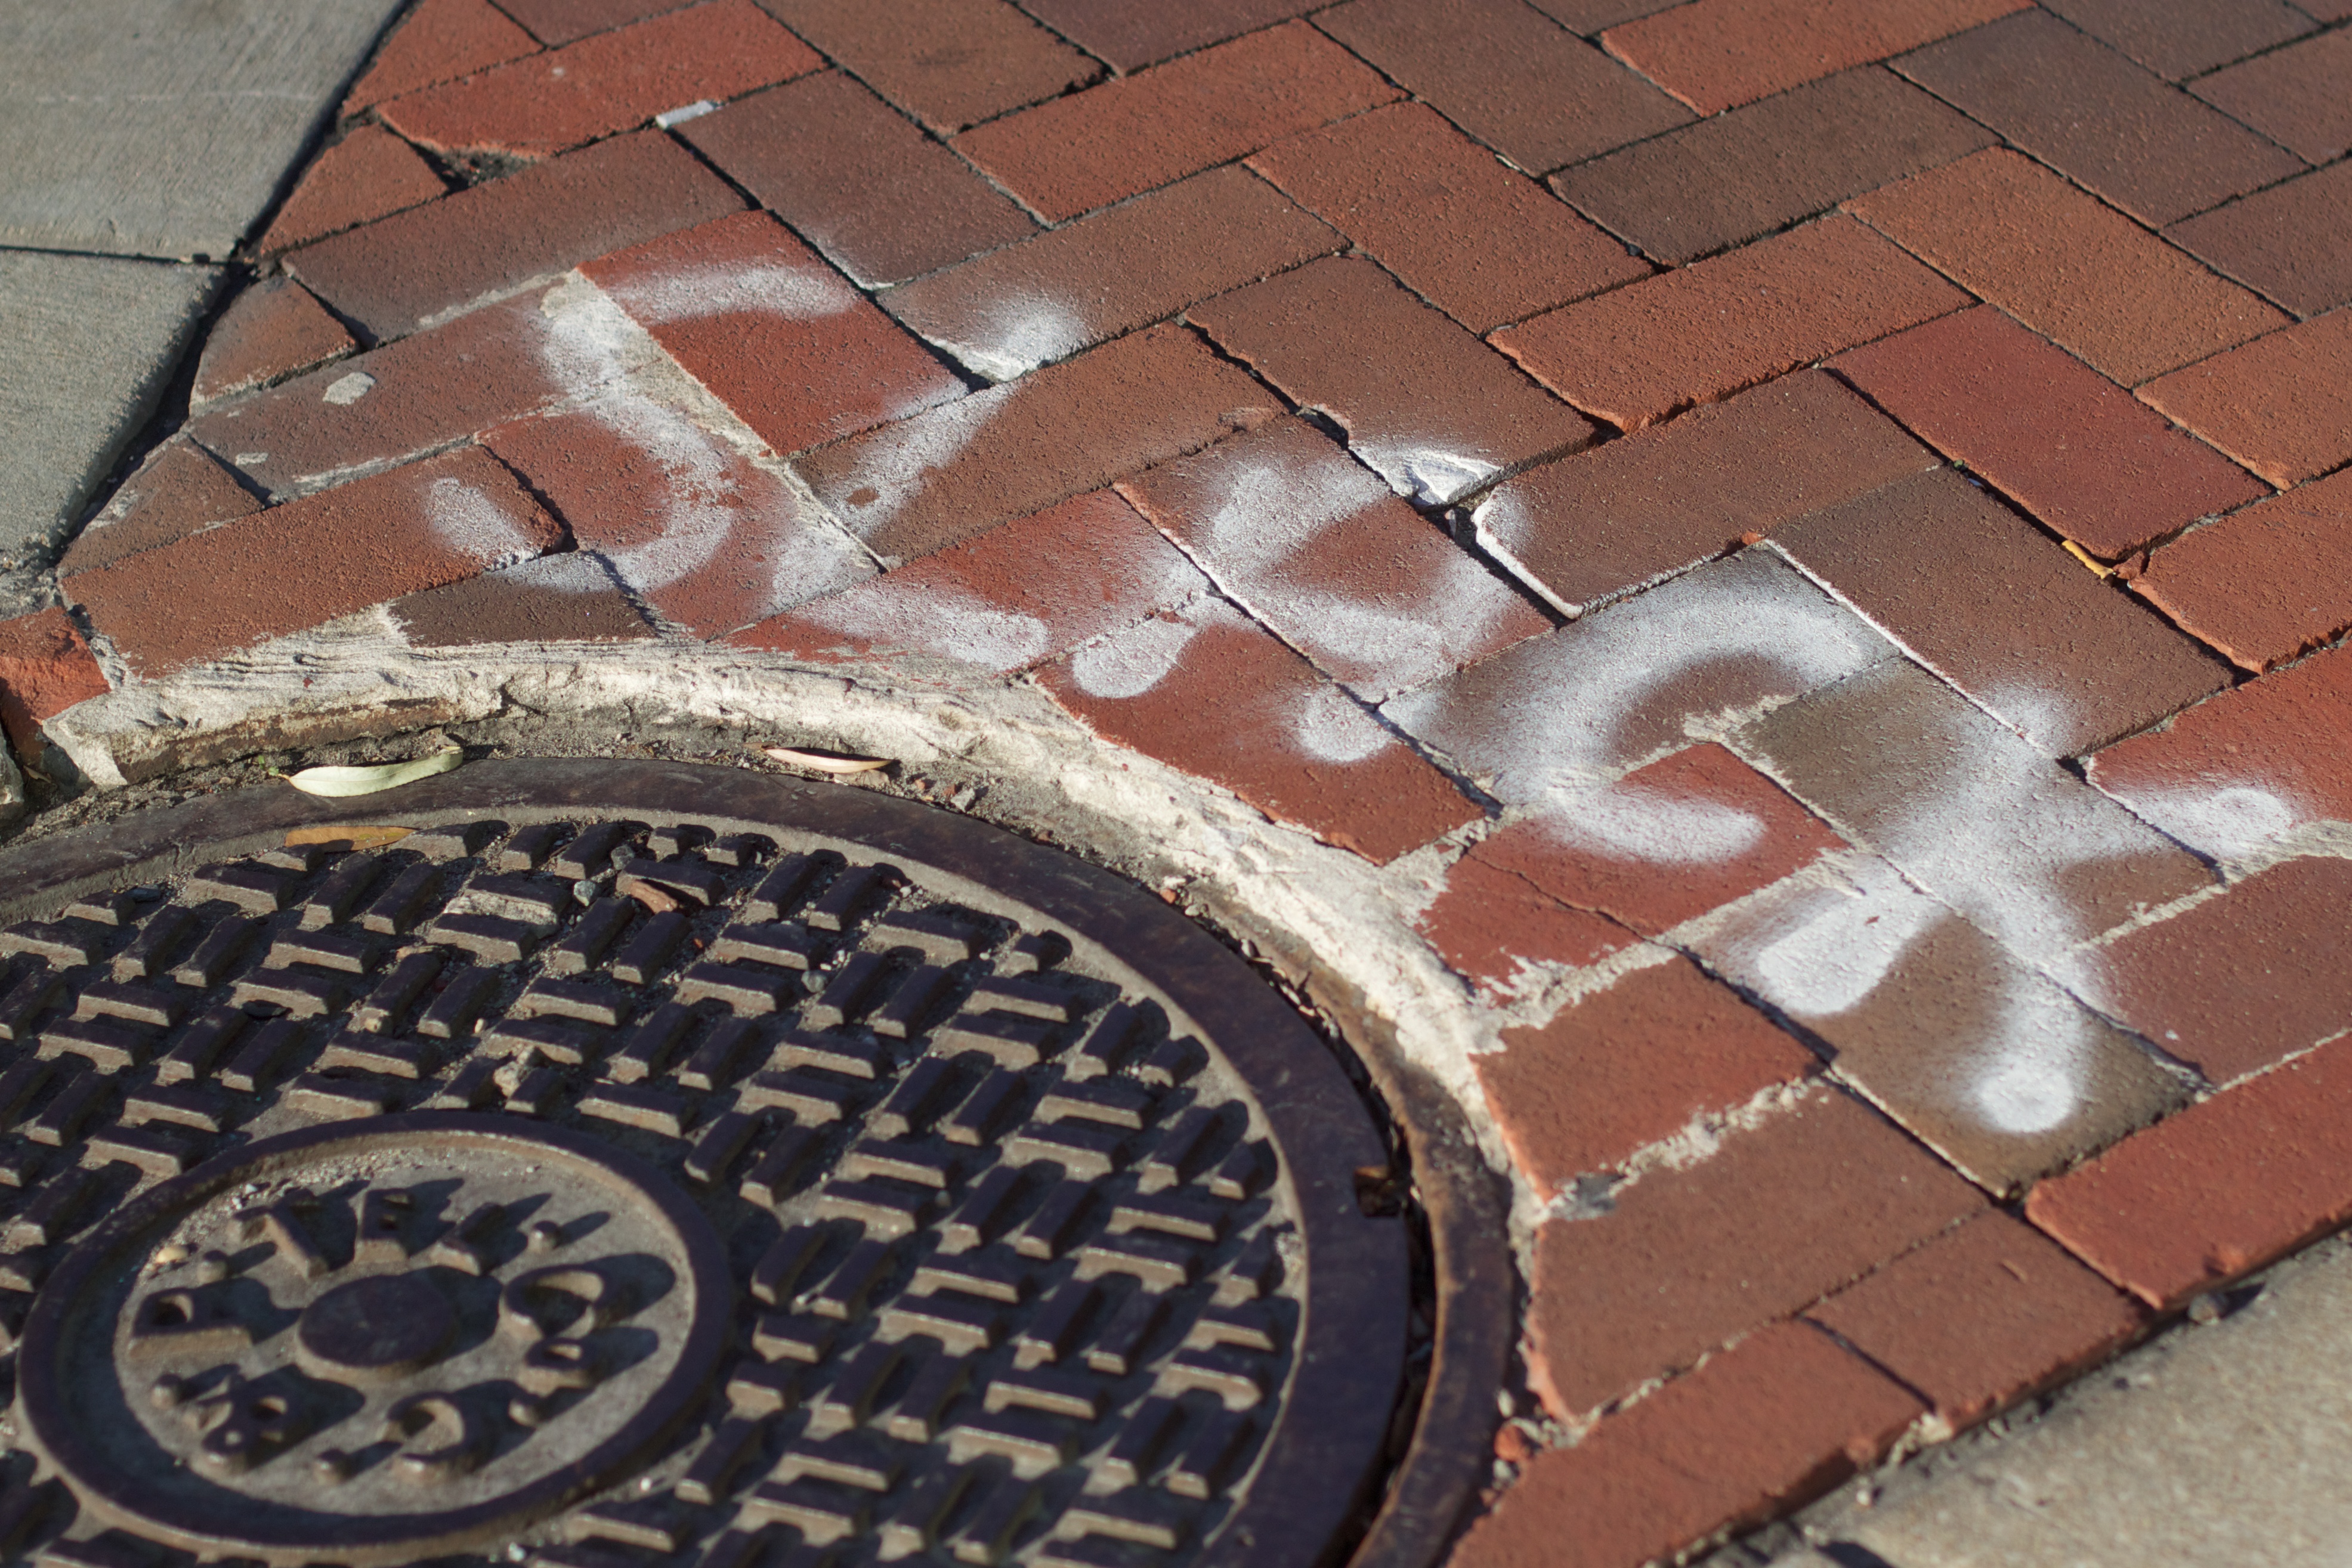
floor, roof, wall, tile, brick, material, art, manhole, brickwork, flooring, road surface, manhole cover